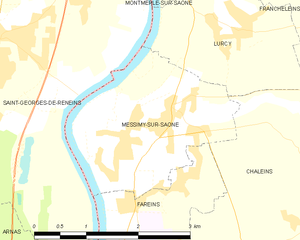
Carte des communes françaises: Messimy-sur-Saône